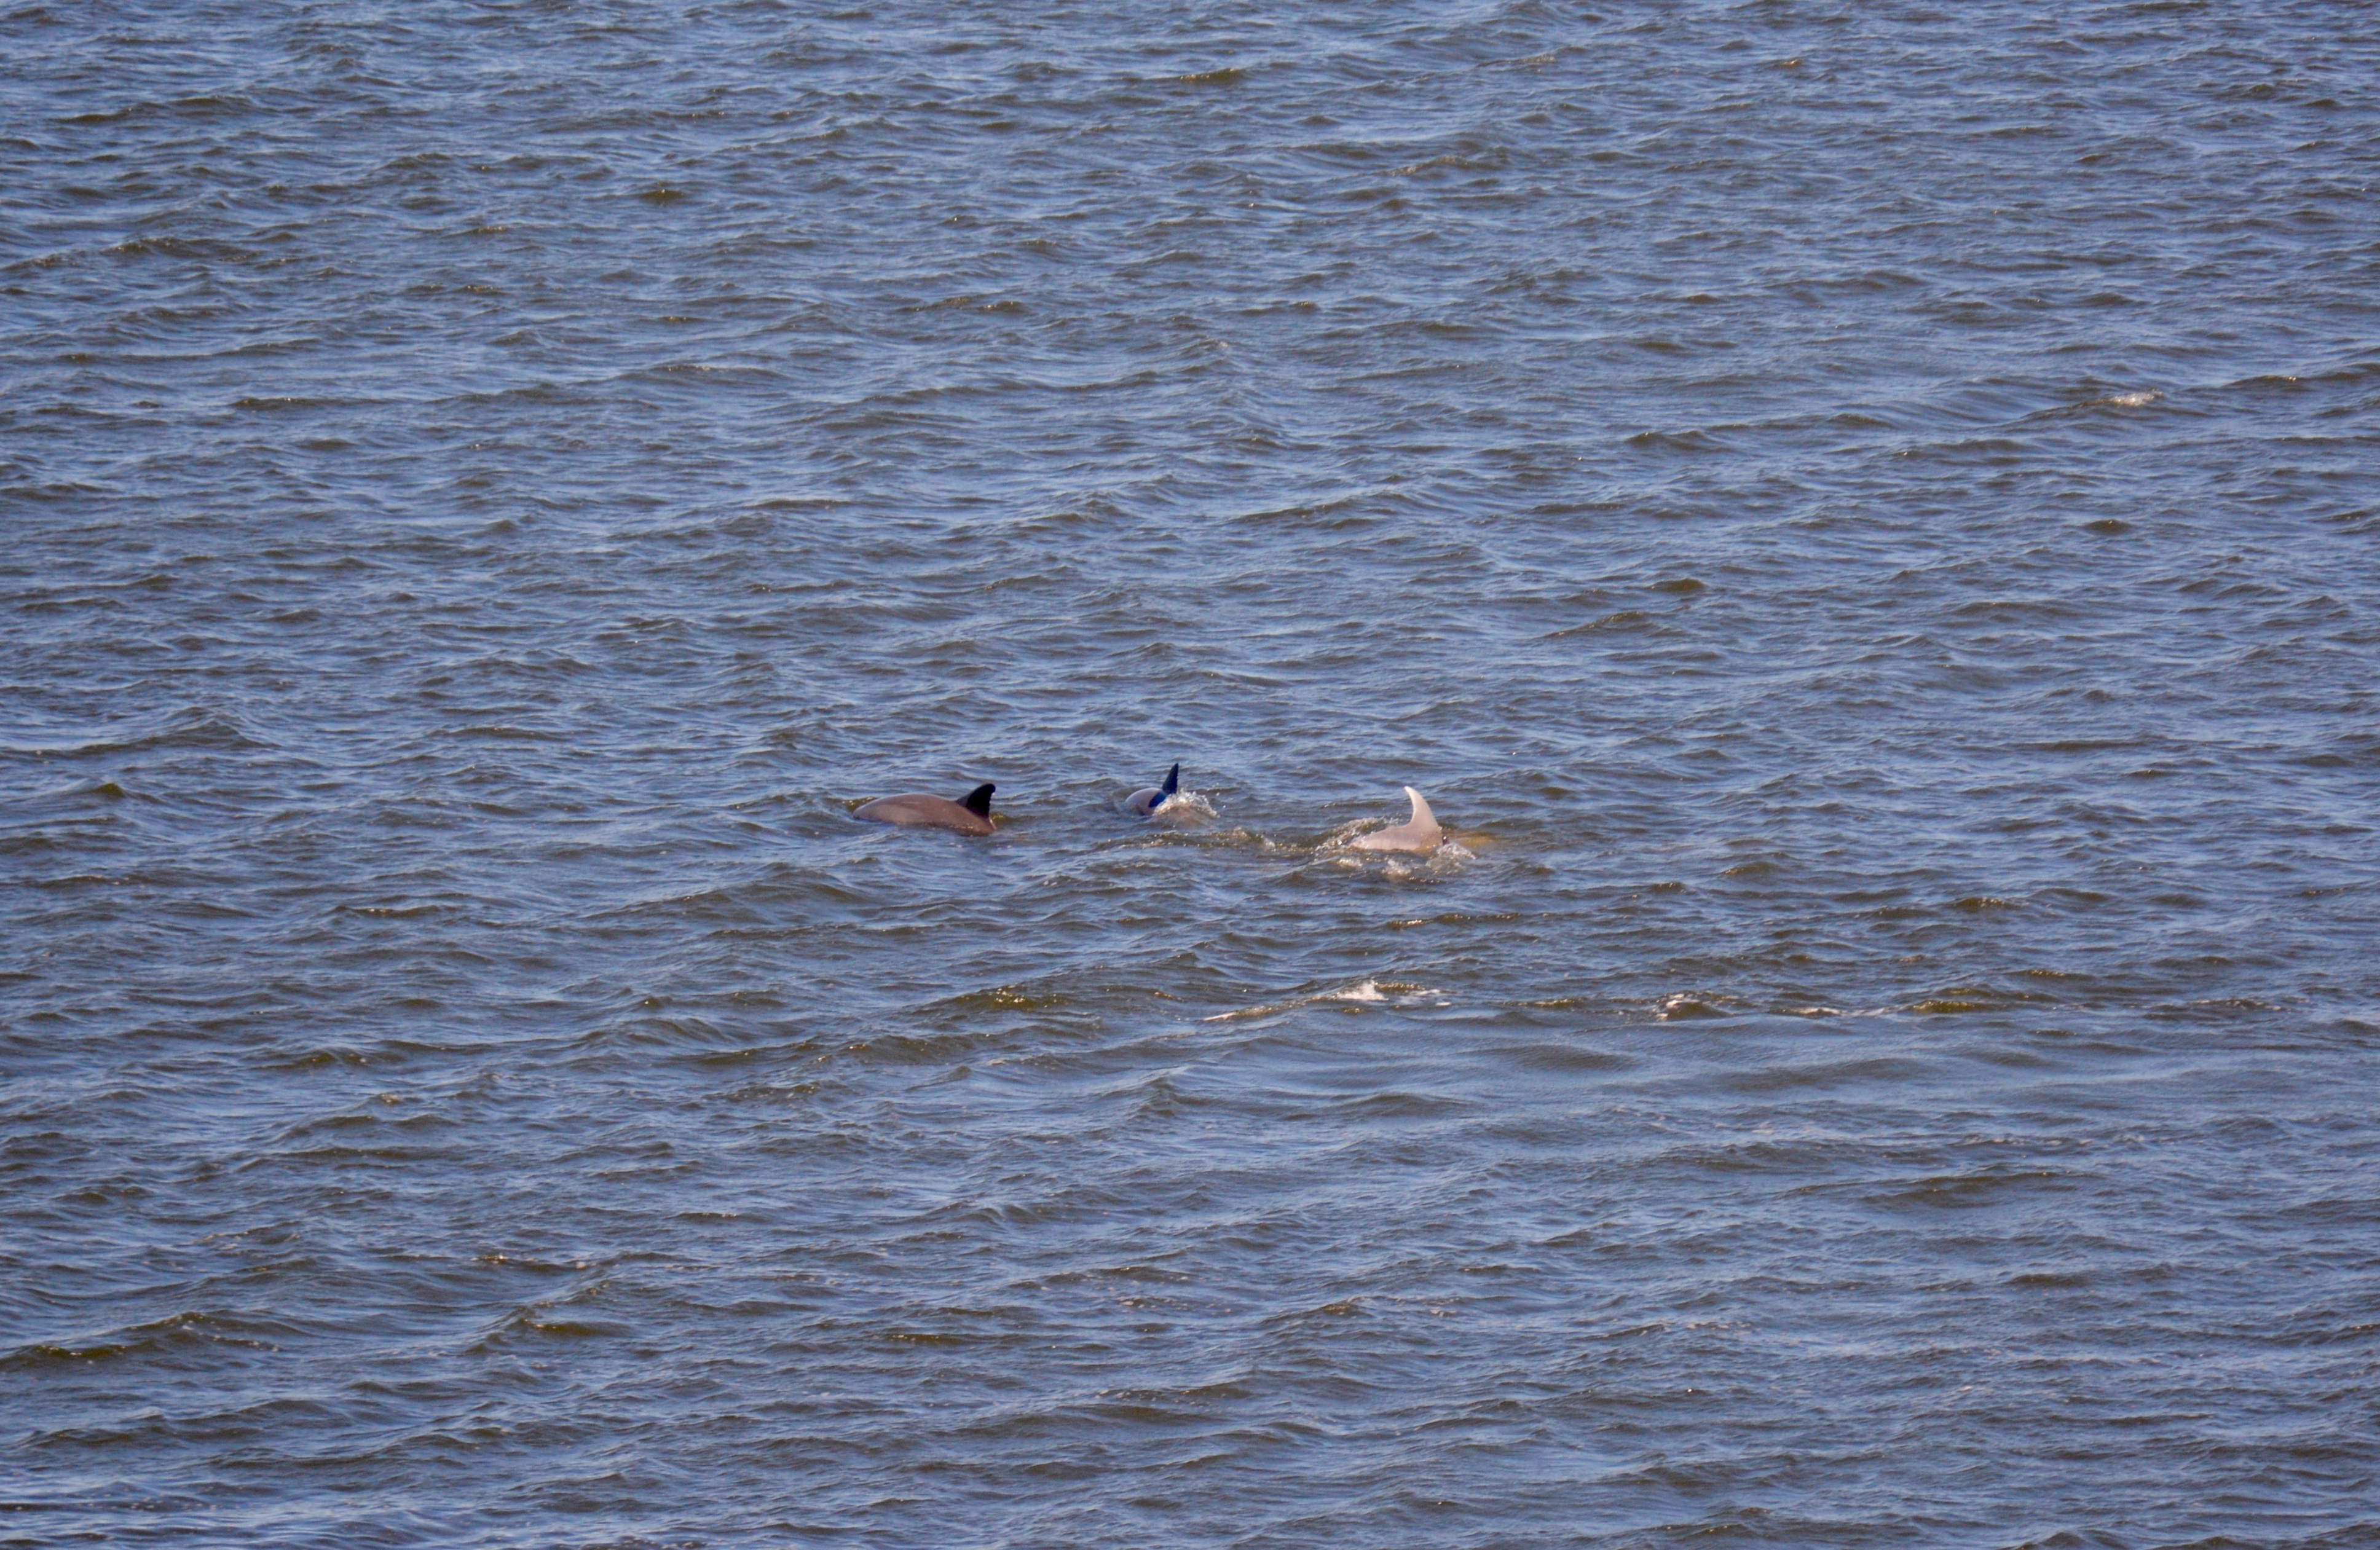
sea, bird, wildlife, water bird